Nama Fofana

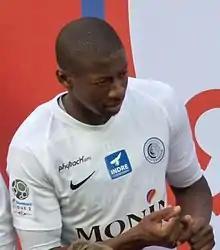
Fofana with Châteauroux in 2018

Nama Fofana (born 12 July 1990) is a French professional footballer who plays as a defender for Championnat National 2 club Bordeaux.